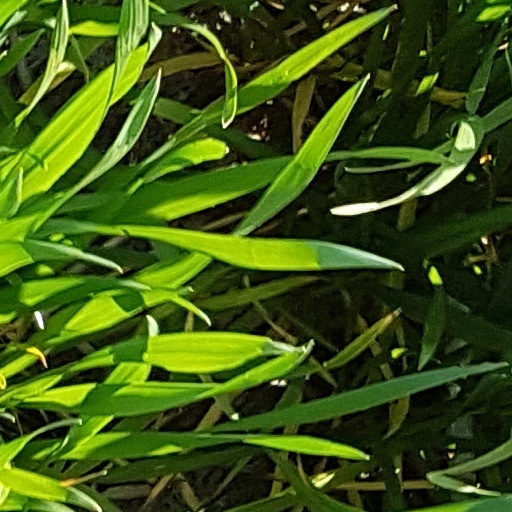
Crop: wheat